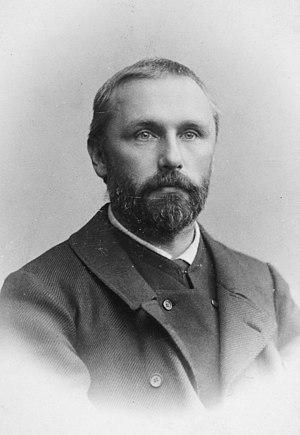
Arvid Järnefelt, est un Juge et écrivain finlandais.